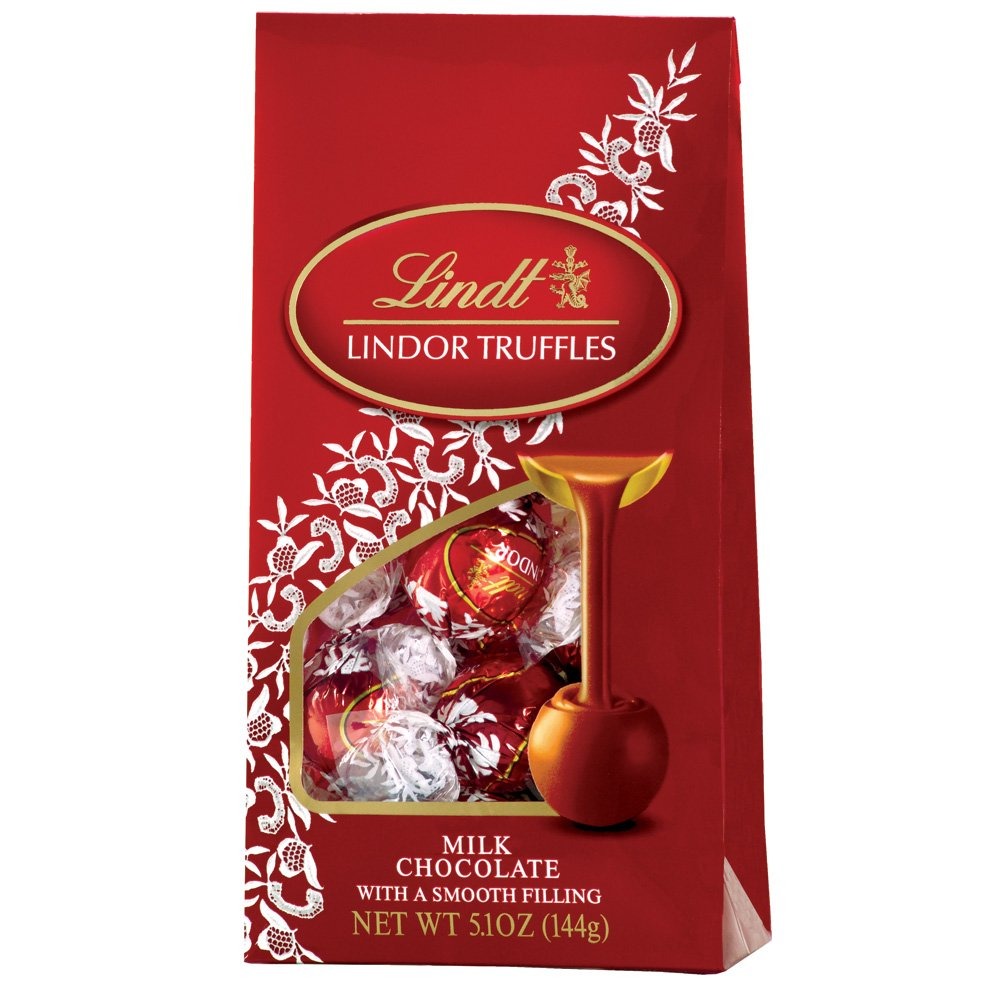
Item Name: Lindt Lindor Truffles Milk Chocolate, 5.1-Ounce Bags (Pack of 12)
Bullet Point 1: Pack of 12, 5.1 ounce
Bullet Point 2: Bag contains 45 divine milk chocolates
Bullet Point 3: Creamy chocolate
Value: 12.0
Unit: Count

Price: 5.96